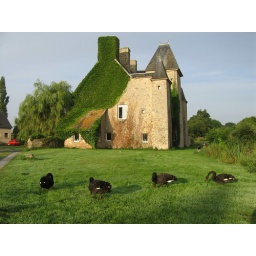
The white window by the ivy is ours.